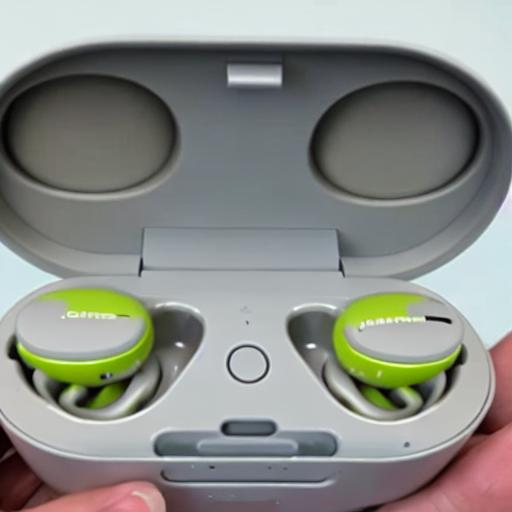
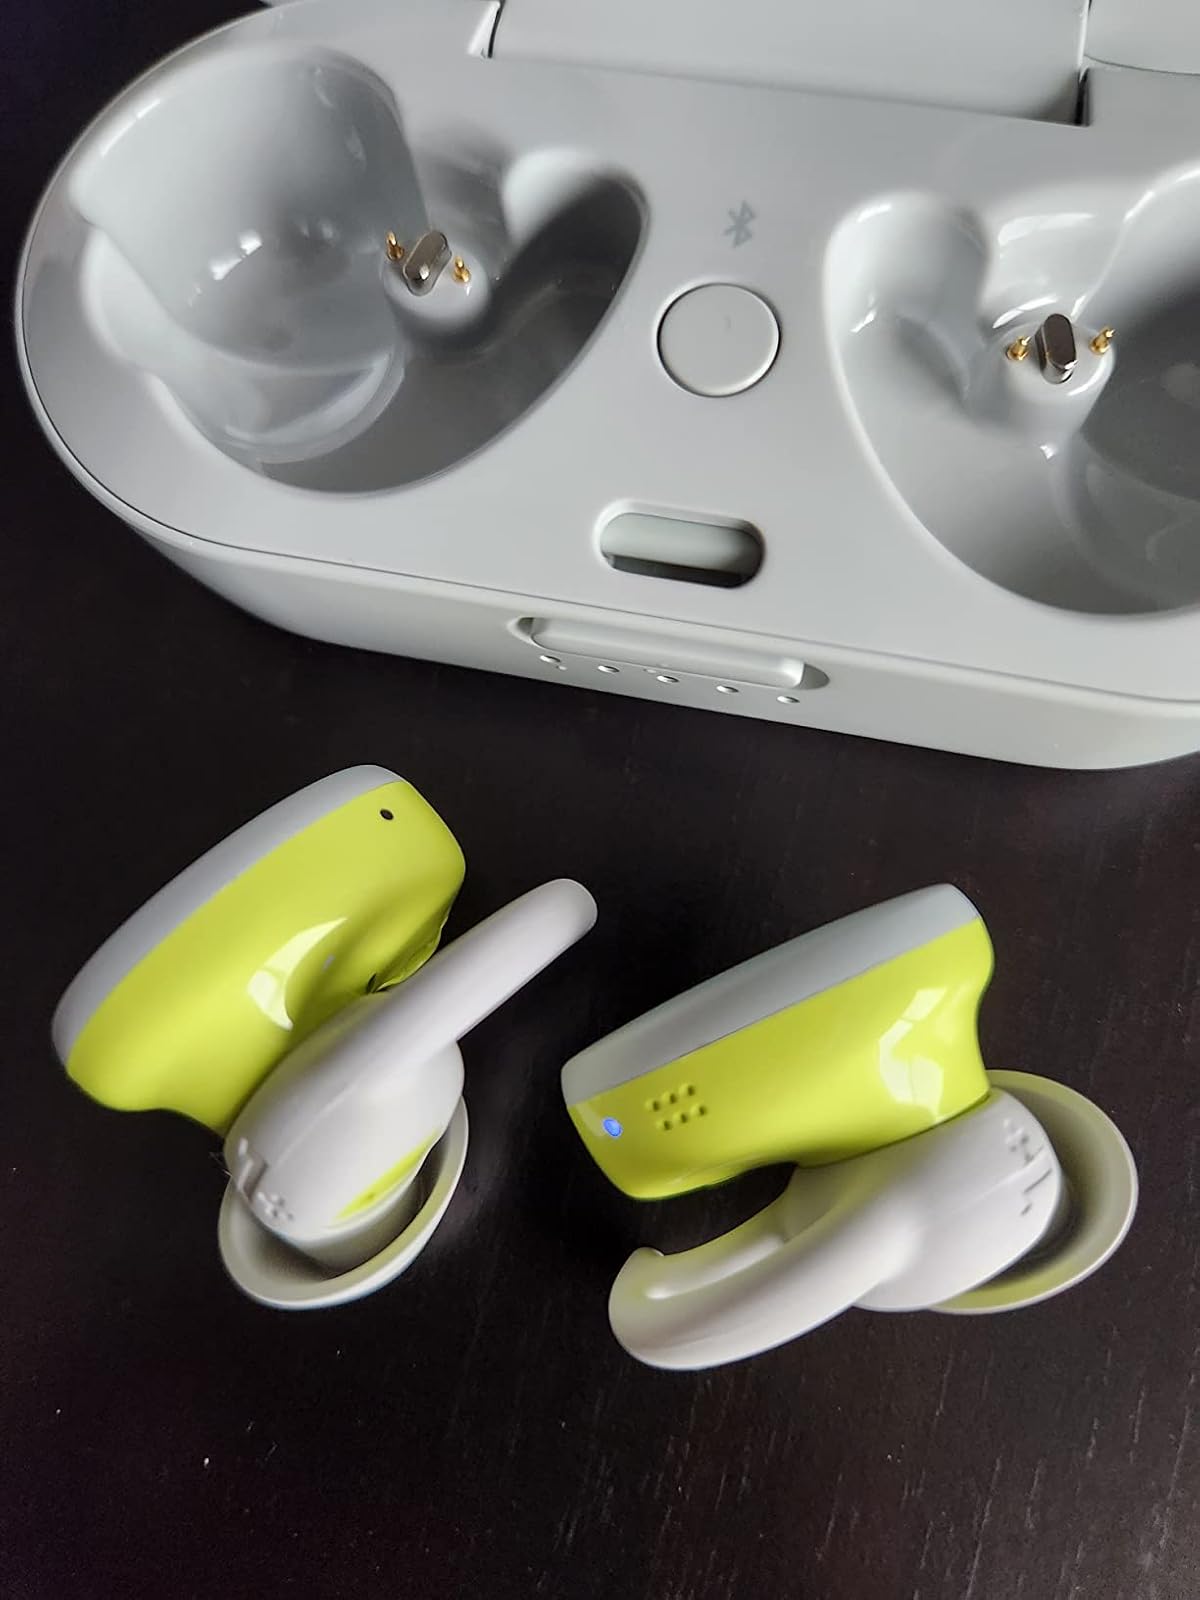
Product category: earbuds
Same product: no